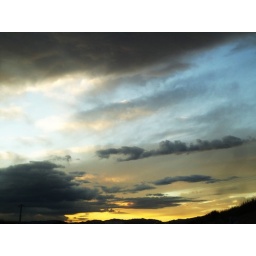
You will always keep me flying high in the sky